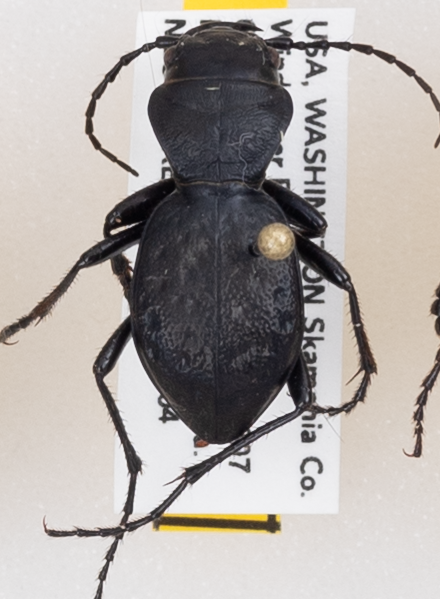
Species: Omus dejeanii
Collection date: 2019-06-04
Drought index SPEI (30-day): -1.01
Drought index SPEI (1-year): -2.09
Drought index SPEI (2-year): -2.09